Pleasantville, New Jersey

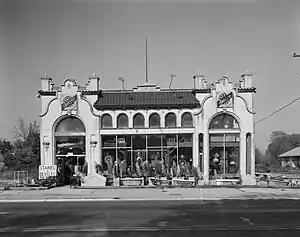
Studebaker car dealership in Pleasantville

Pleasantville is a city in Atlantic County, in the U.S. state of New Jersey. As of the 2020 United States census, the city's population was 20,629, its highest decennial count ever and an increase of 380 (+1.9%) from the 2010 census count of 20,249, which in turn reflected an increase of 1,237 (+6.5%) from the 19,012 counted in the 2000 census.